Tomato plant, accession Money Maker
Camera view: horizontal (90 deg, fisheye); turntable rotation: 180 degrees
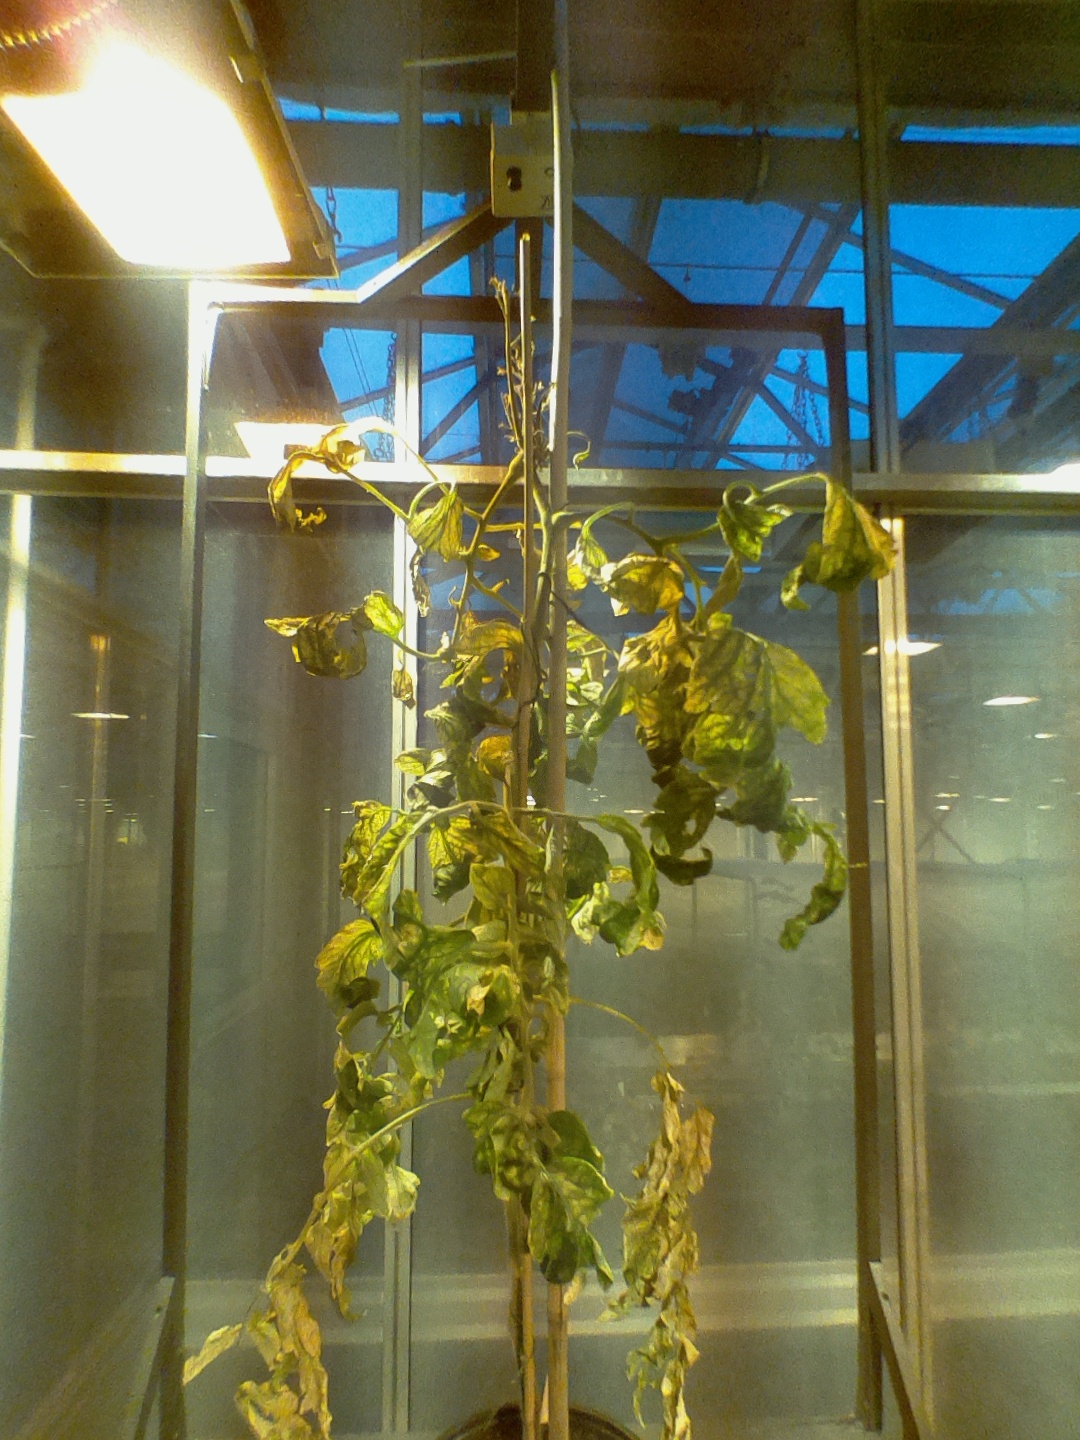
BBCH growth stage 29: 90%-100% Side shoots formed